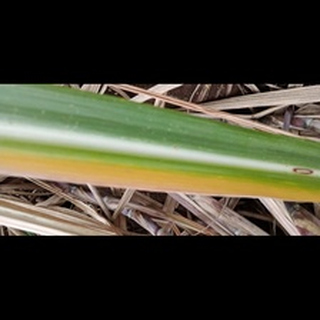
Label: sugarcane_yellow_leaf_disease